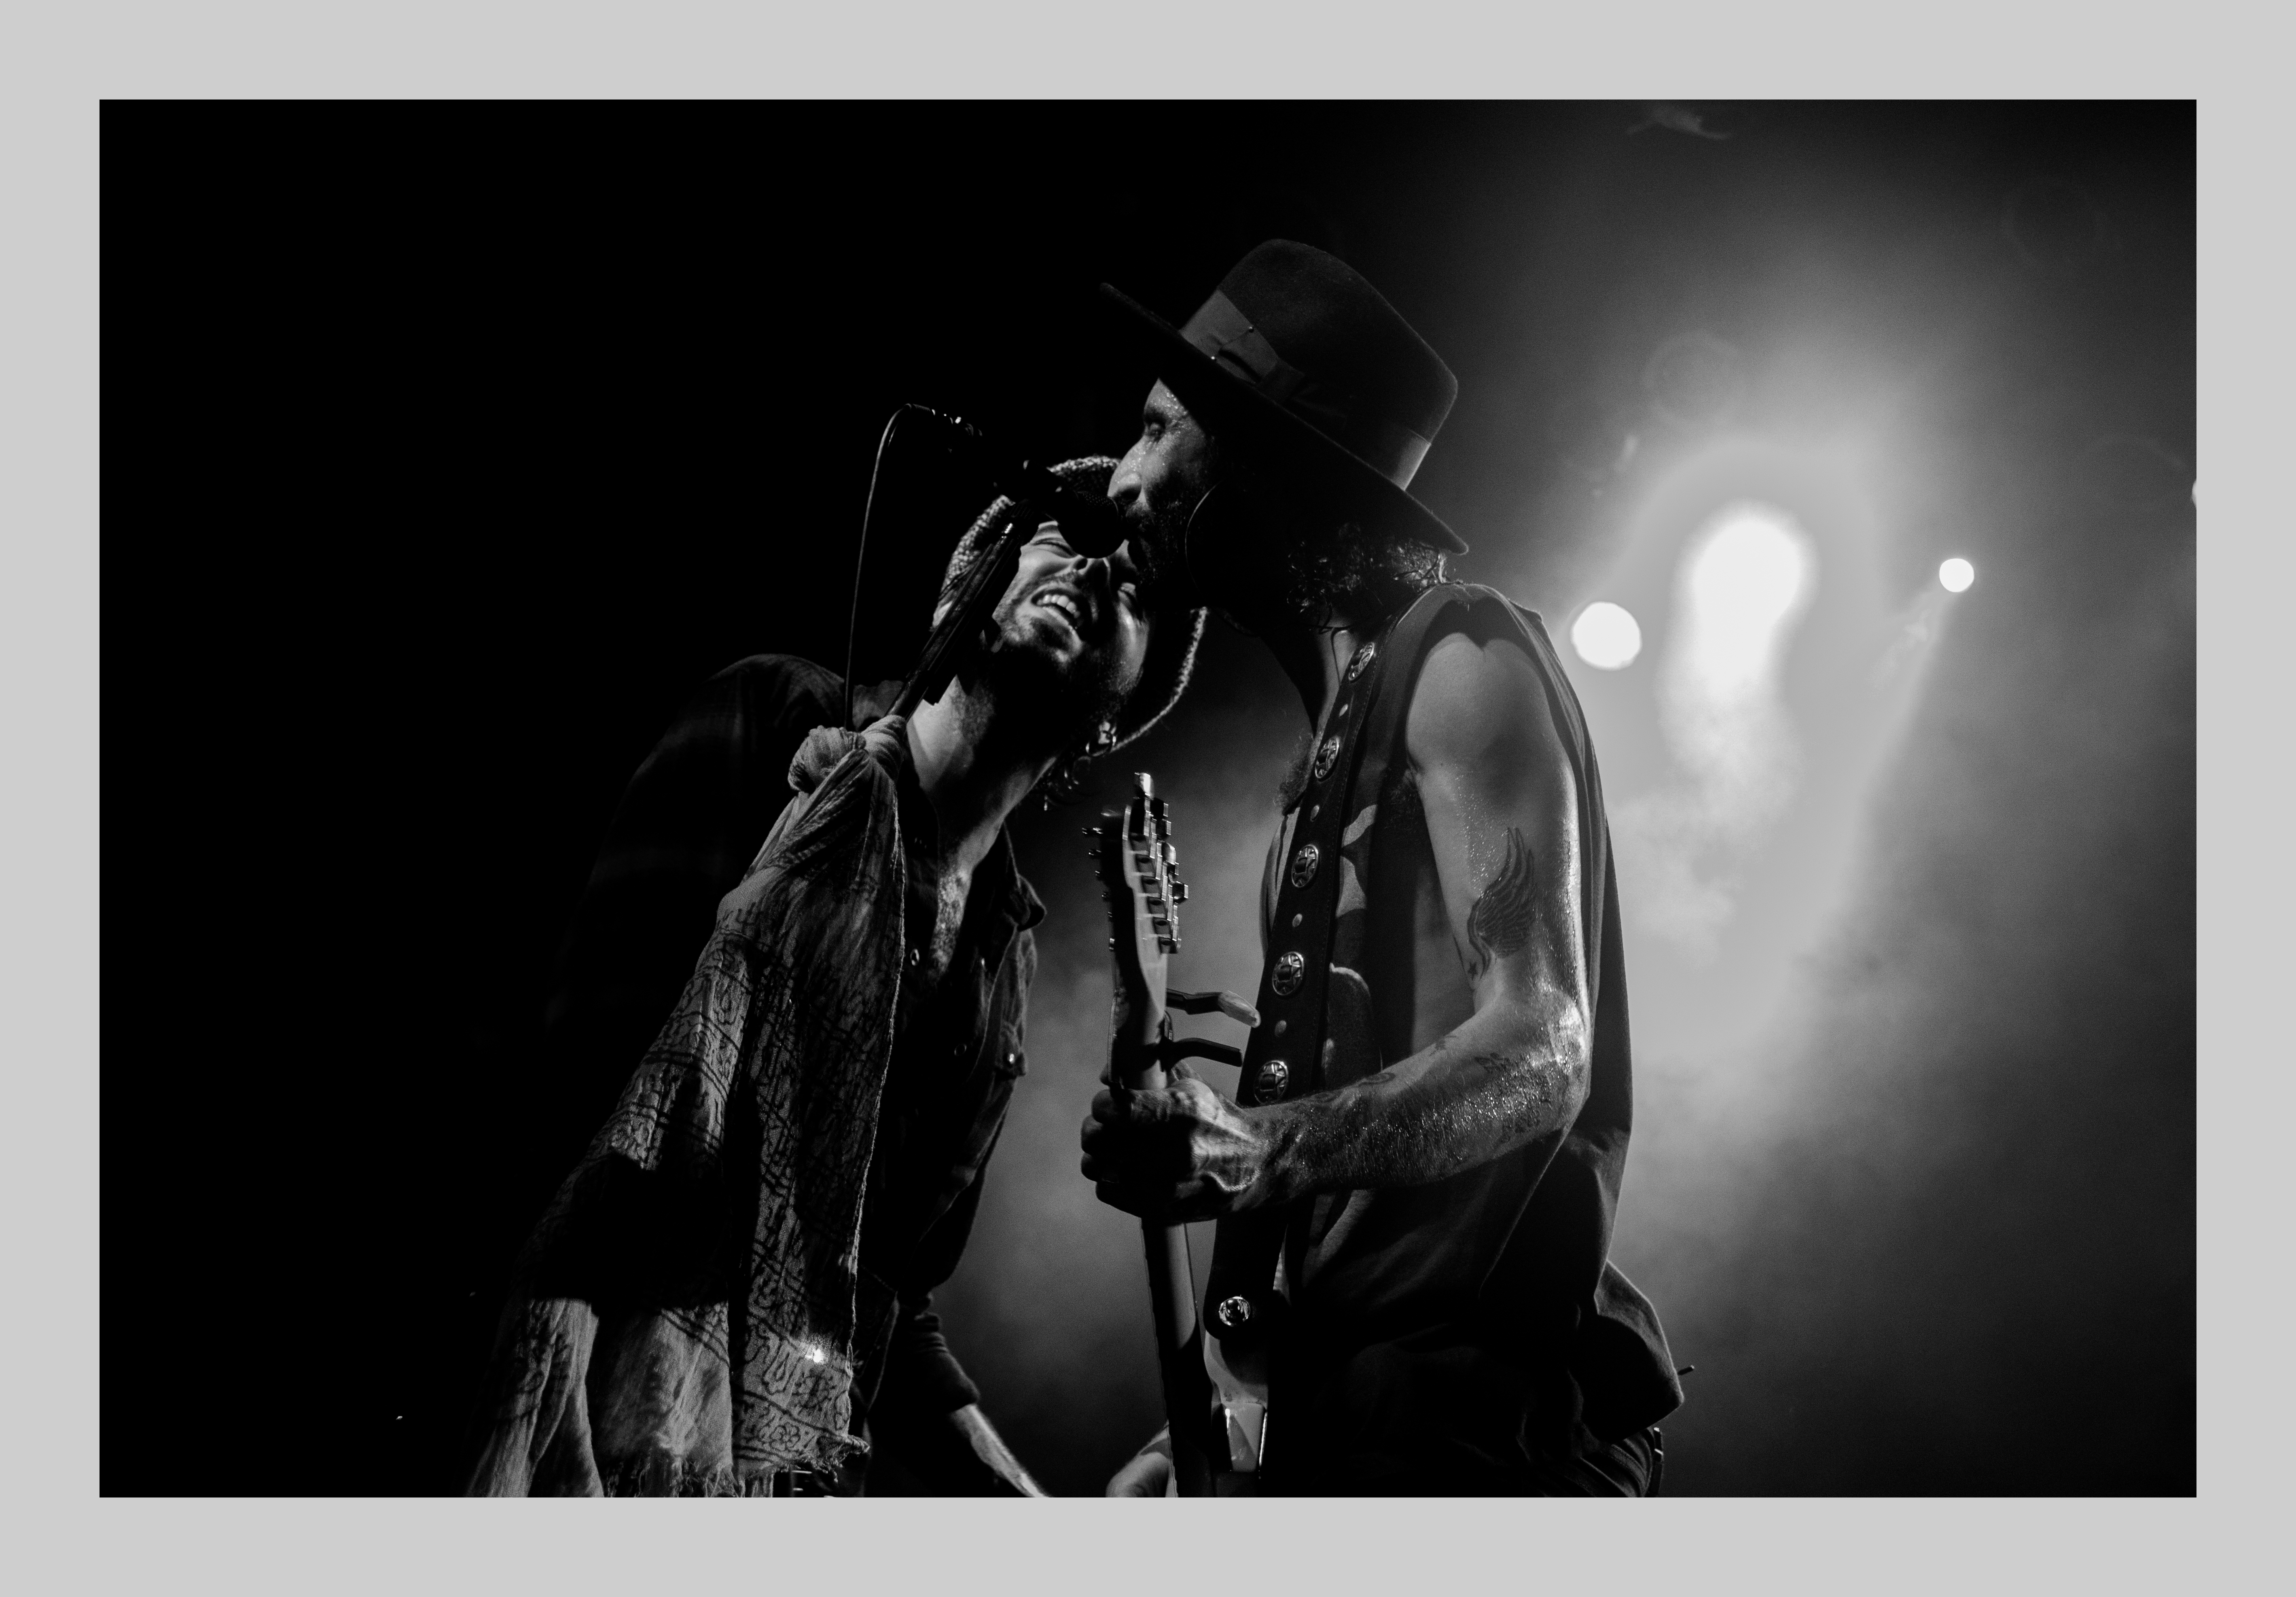
music, black and white, photography, photo, concert, black, monochrome, photograph, foto, argentina, image, guitarist, rodrigoparedes, buenosaires, monochrome photography, film noir